Florida Keys

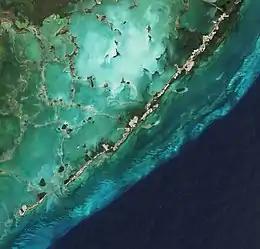
Lower Matecumbe Key to Key Largo, captured by the Sentinel-2 satellite

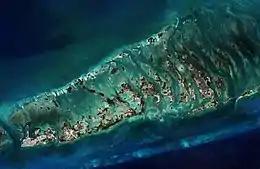
Key West to Big Pine Key, seen from Sentinel-2 satellite

The Keys were originally inhabited by the Calusa and Tequesta people and were later charted by Juan Ponce de León in 1513. De León named the islands "Los Martires" ("The Martyrs"), as they looked like suffering men from a distance. "Key" is derived from the Spanish word "cayo", meaning small island. For many years, Key West was the largest town in Florida, and it grew prosperous on wrecking revenues. The isolated outpost was well located for trade with Cuba and the Bahamas and was on the main trade route from New Orleans. Improved navigation led to fewer shipwrecks, and Key West went into a decline in the late nineteenth century.